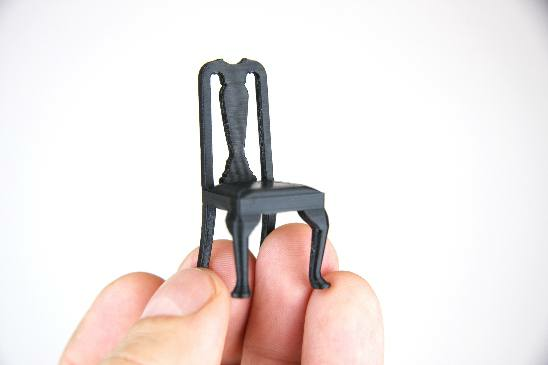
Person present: No